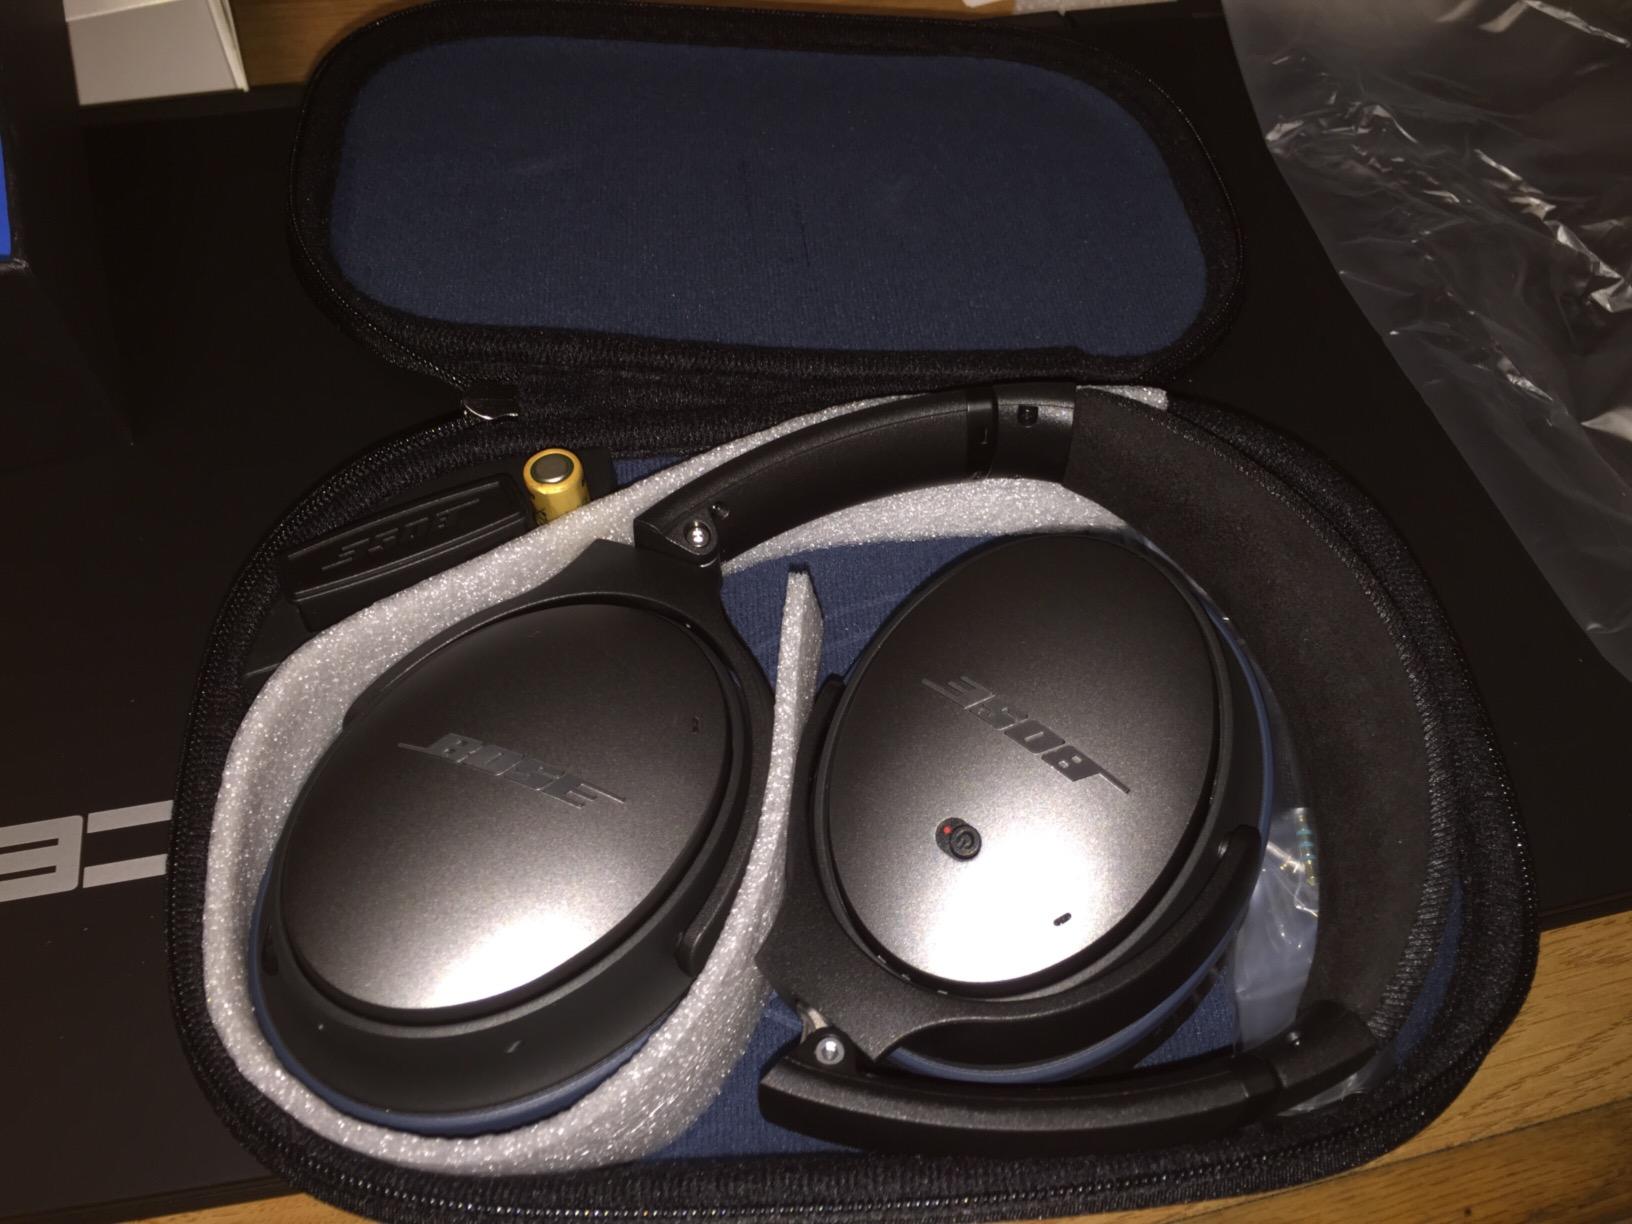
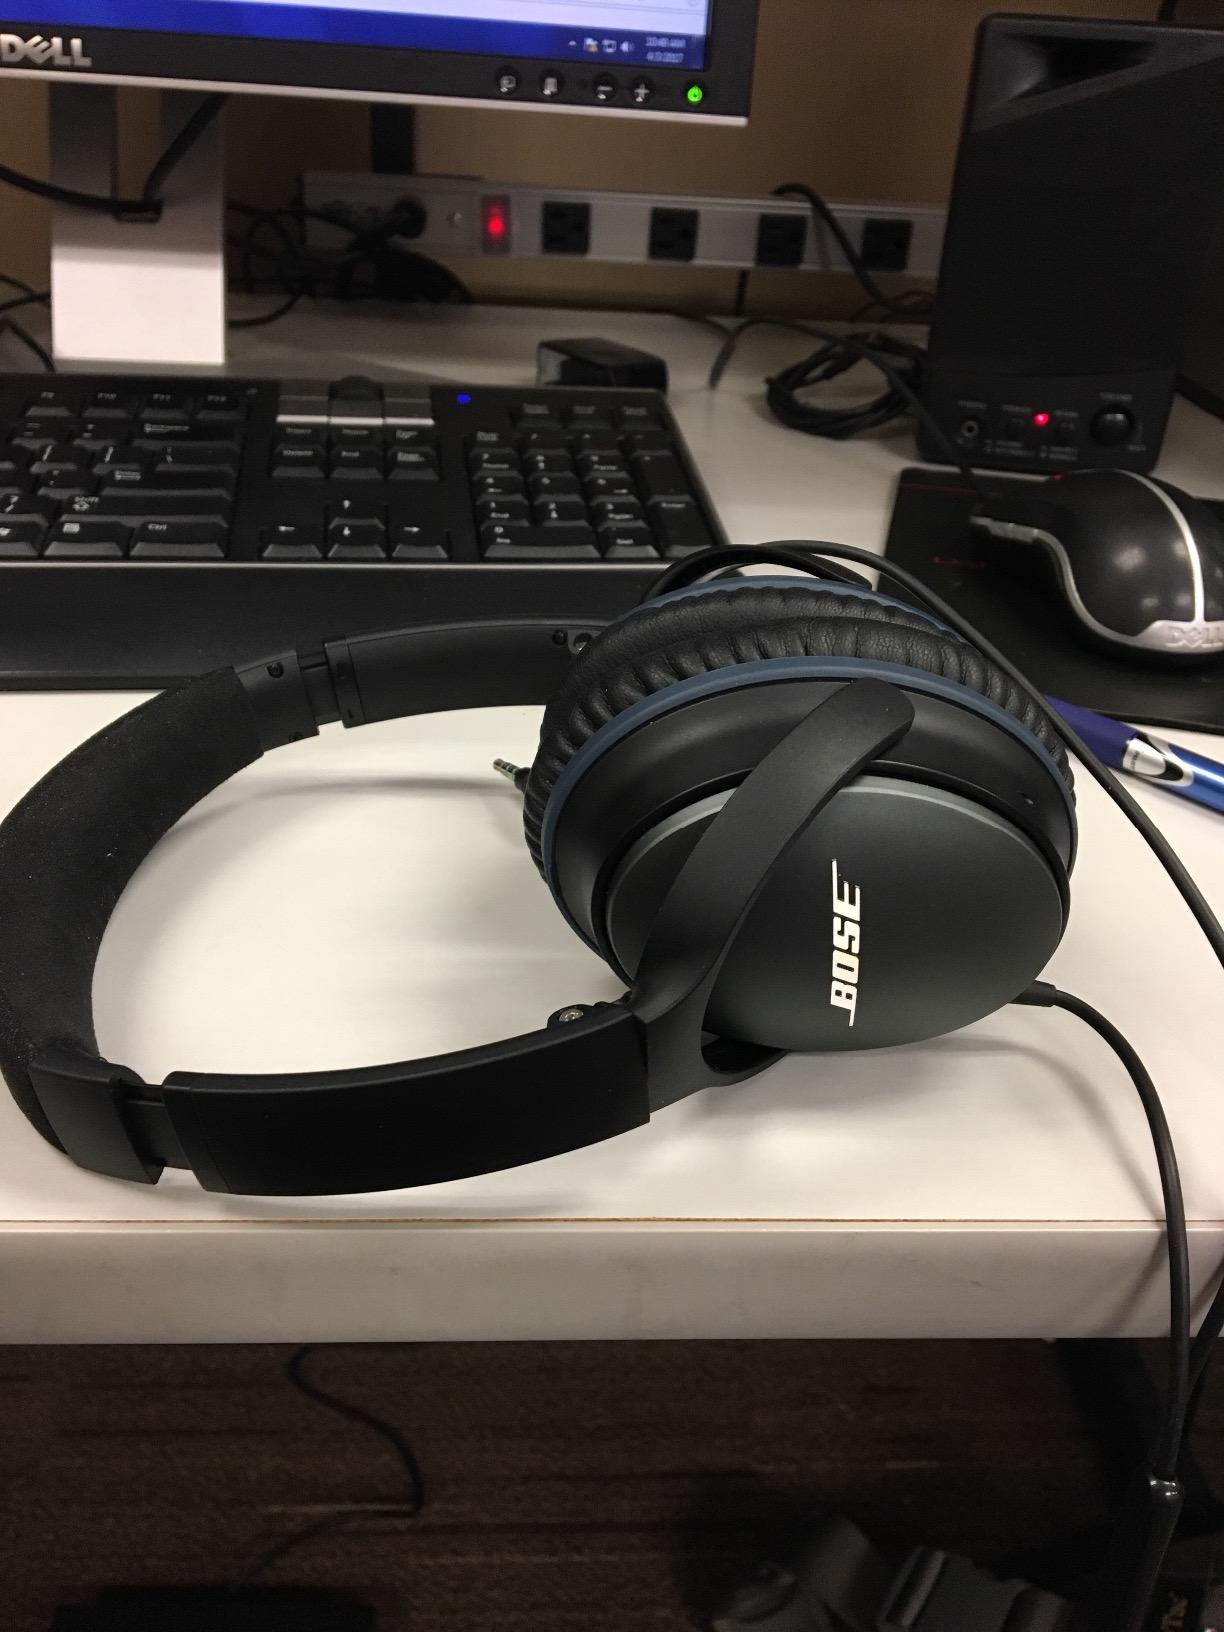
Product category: headphones
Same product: yes